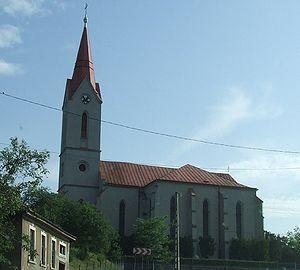
Ardud est une ville roumaine du județ de Satu Mare, dans la région historique de Transylvanie et dans la région de développement du Nord-ouest.